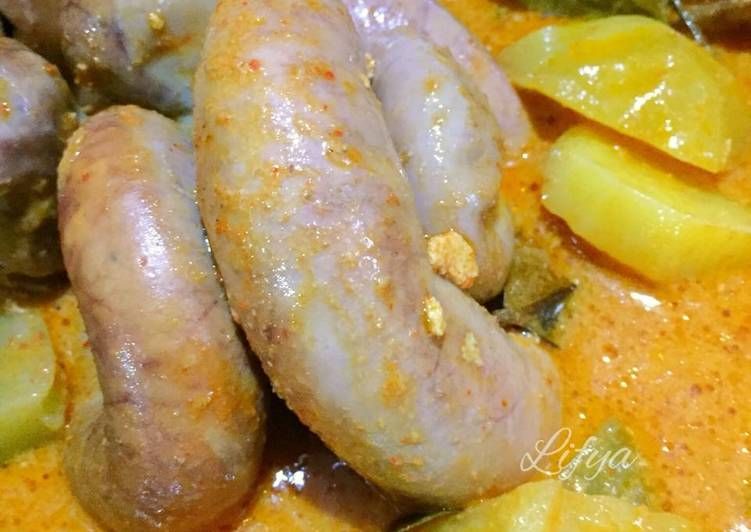
Label: gulai_tambusu